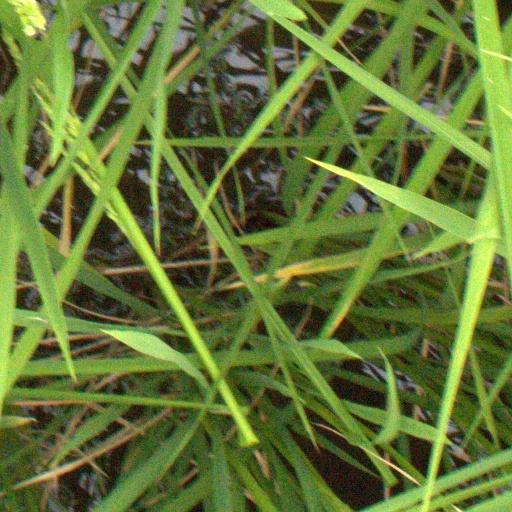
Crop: rice